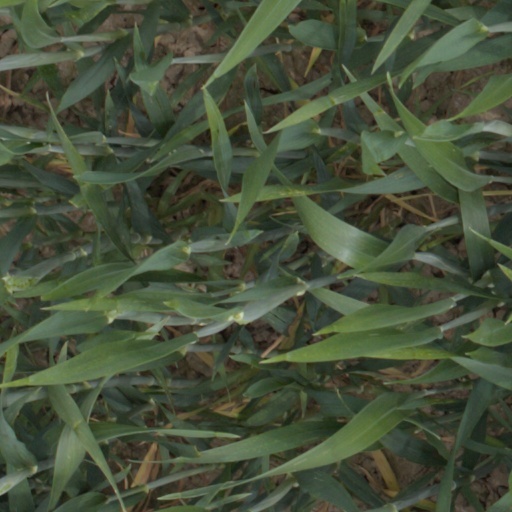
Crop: wheat